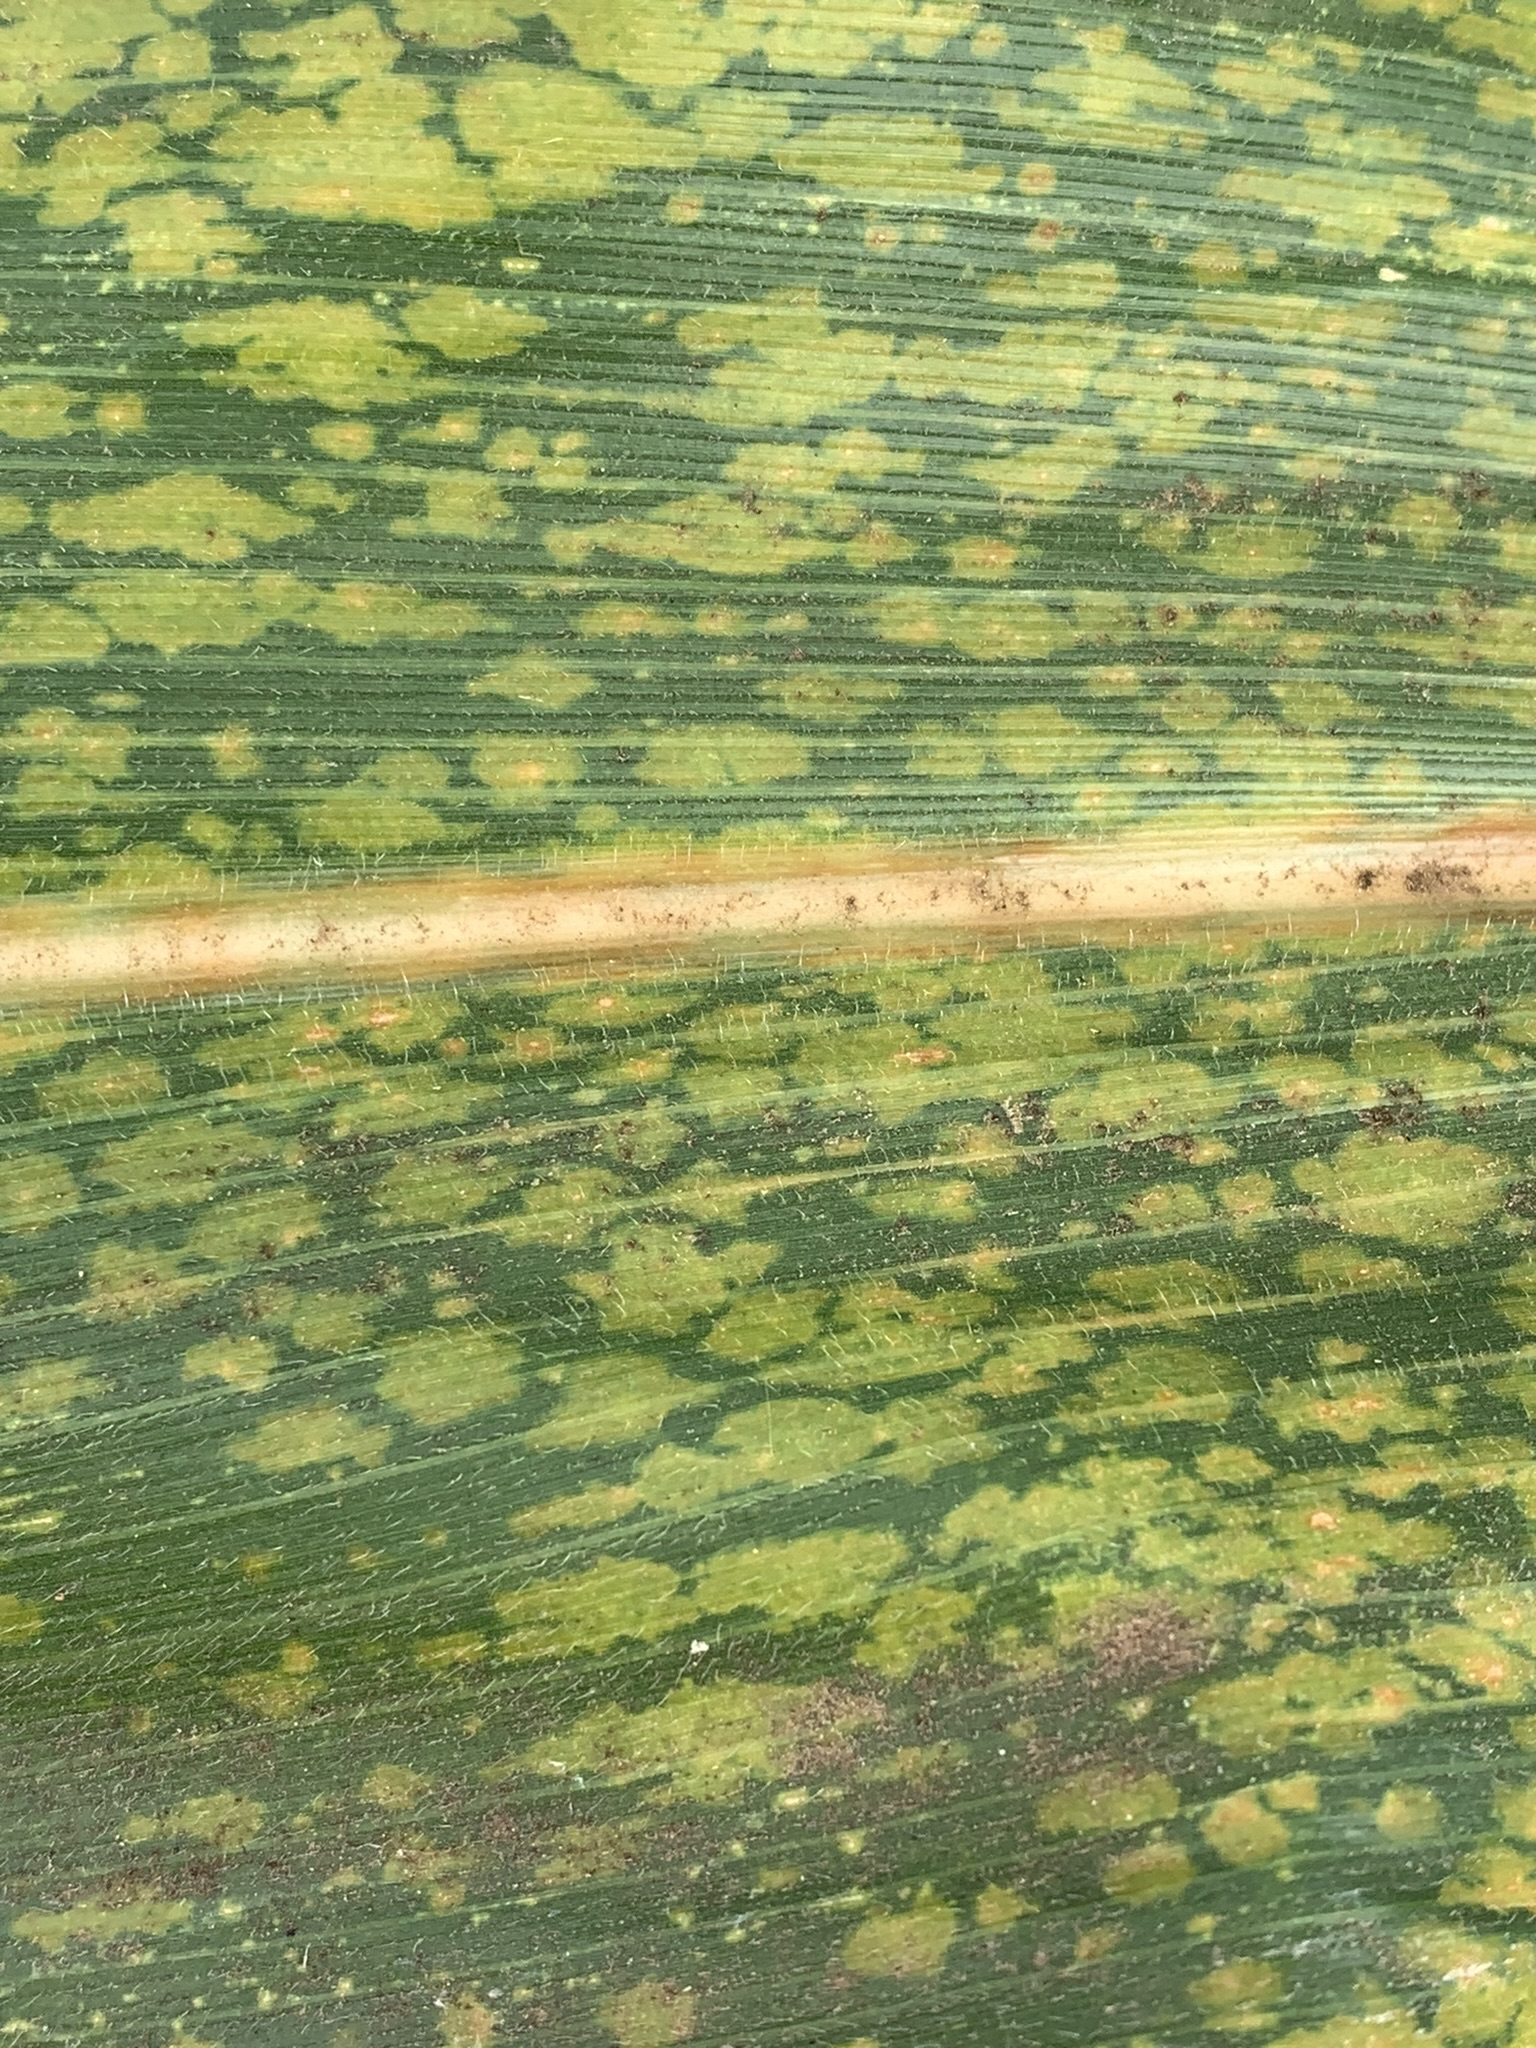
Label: MLN